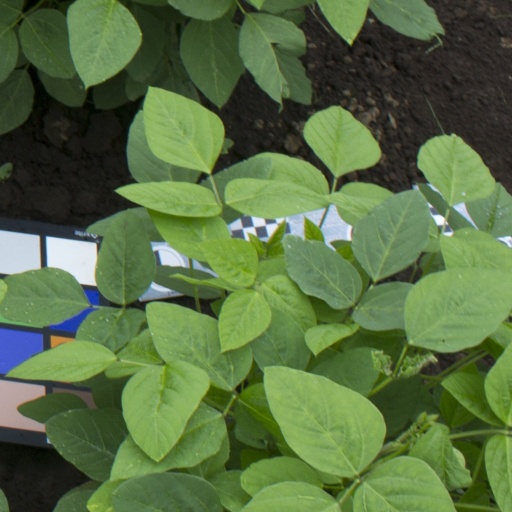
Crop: soybean